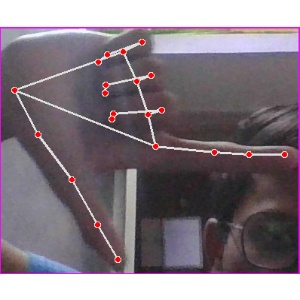
अक्षर: ख